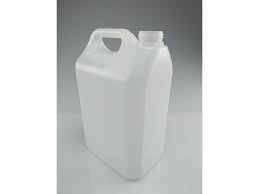
Label: plastic